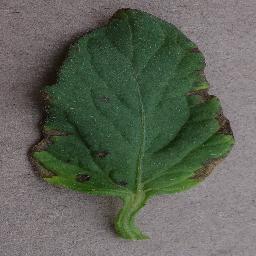
Label: Tomato___Bacterial_spot